Giovanni Maria Butteri

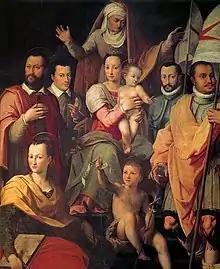
Giovanni Maria Butteri: "The Medici as the Holy Family", 1575

Giovanni Maria Butteri (1540–1606), also known as Giovanmaria Butteri, was an Italian painter of the Mannerist period, active in his native Florence.